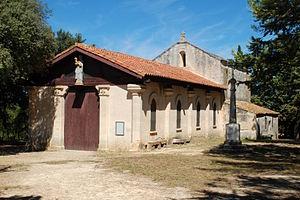
France - Hérault - Chapelle Notre-Dame-de-la-Pitié de Beaulieu
La chapelle Notre-Dame-de-Pitié est une chapelle partiellement romane située à Beaulieu dans le département français de l'Hérault en région Occitanie.
Beaulieu est une commune française située dans le département de l'Hérault, en région Occitanie.